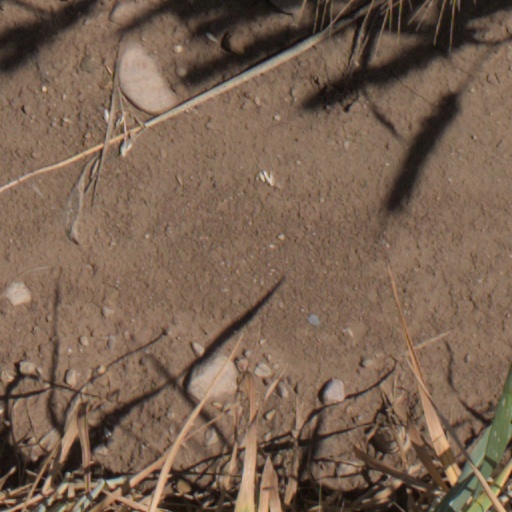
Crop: wheat